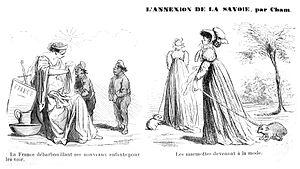
Caricature faisant suite à l'Annexion de la Savoie (1860), dans un journal français.
L'histoire de Savoie présente une synthèse des différentes périodes de la Préhistoire à nos jours de l'entité géographique et historique appelée Savoie, un territoire dont la définition a varié au cours des périodes historiques, jusqu'à être définie par les deux départements français de la Savoie et de la Haute-Savoie.
Cette page concerne l'année 1860 du calendrier grégorien.
Le département de la Savoie est un département français de la région Auvergne-Rhône-Alpes, dont le chef-lieu est la ville de Chambéry. Ses habitants sont connus sous le nom de Savoyards. L'Insee et La Poste lui attribuent le code 73.
L’Histoire de la Savoie de 1860 à 1914 aborde la période de l’entrée de l'ancien duché de Savoie dans l’ensemble français. Celle-ci fait suite à la signature du traité de Turin de mars et du plébiscite d'avril, la Savoie devient définitivement française le 14 juin 1860. Cette entrée sous l'autorité française se déroule sans difficultés, et si quelques tensions apparaissent au lendemain de l’Annexion, à aucun moment les Savoyards ne semblent remettre en cause le choix des princes, même à la veille de la Première Guerre mondiale. Outre l’intégration administrative, la population savoyarde doit faire face - tant du point de vue économique que culturel - aux évolutions engendrées par les transformations industrielles de la fin du XIXᵉ siècle.